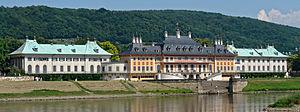
Le château de Pillnitz est un château situé à Pillnitz sur les bords de l’Elbe, à la périphérie de Dresde.
Georges Iᵉʳ, né le 8 août 1832 à Pillnitz, et mort le 15 octobre 1904 dans la même ville, troisième fils du roi Jean Iᵉʳ de Saxe et d'Amélie de Bavière, est un membre de la Maison de Wettin et le sixième roi de Saxe du 19 juin 1902 au 15 octobre 1904.
Le musée des arts décoratifs de Dresde est un musée situé dans le château de Pillnitz à la périphérie de Dresde en Allemagne. Il fait partie des Collections nationales de Dresde.
La branche albertine de Saxe est issue de la dynastie de Wettin.